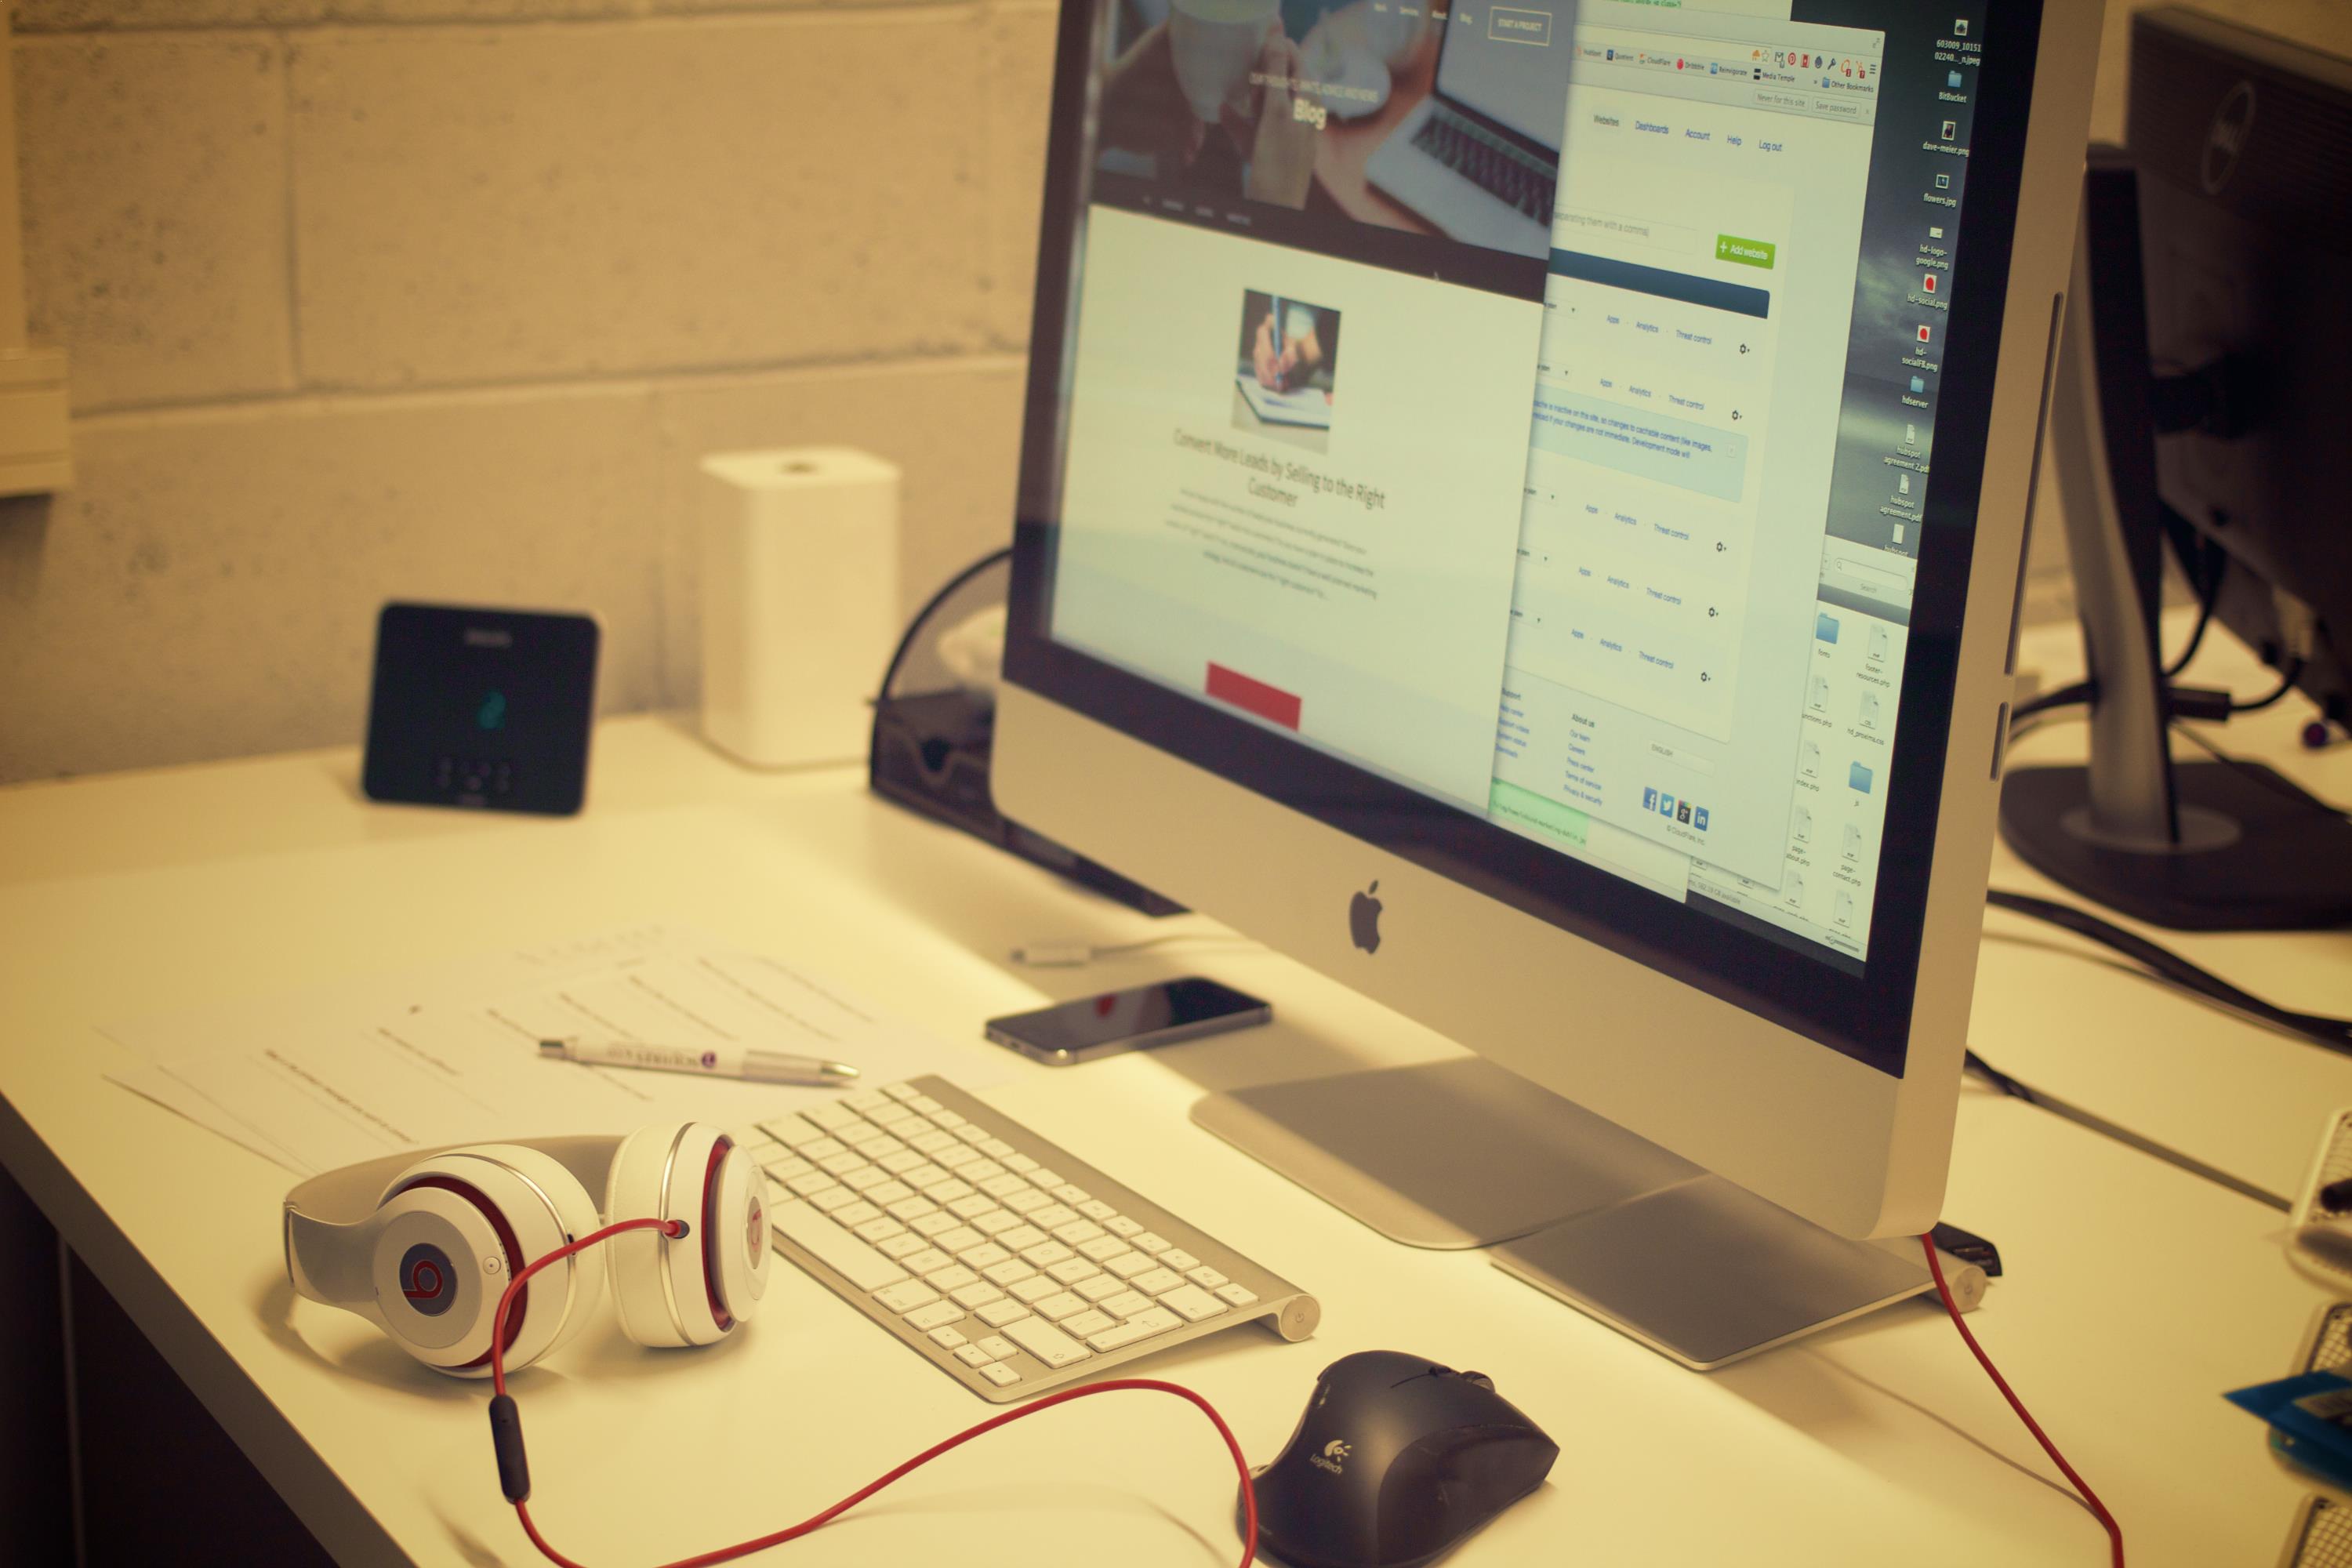
personal computer, desktop computer, computer monitor, computer, electronic device, technology, electronics, audio equipment, desk, computer keyboard, display device, gadget, computer hardware, office, furniture, multimedia, laptop, screen, personal computer hardware, software engineering, input device